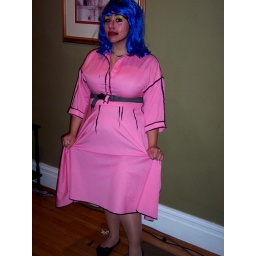
Full costume. I painted a shirt dress I found at a thrift store over the summer with black fabric paint.